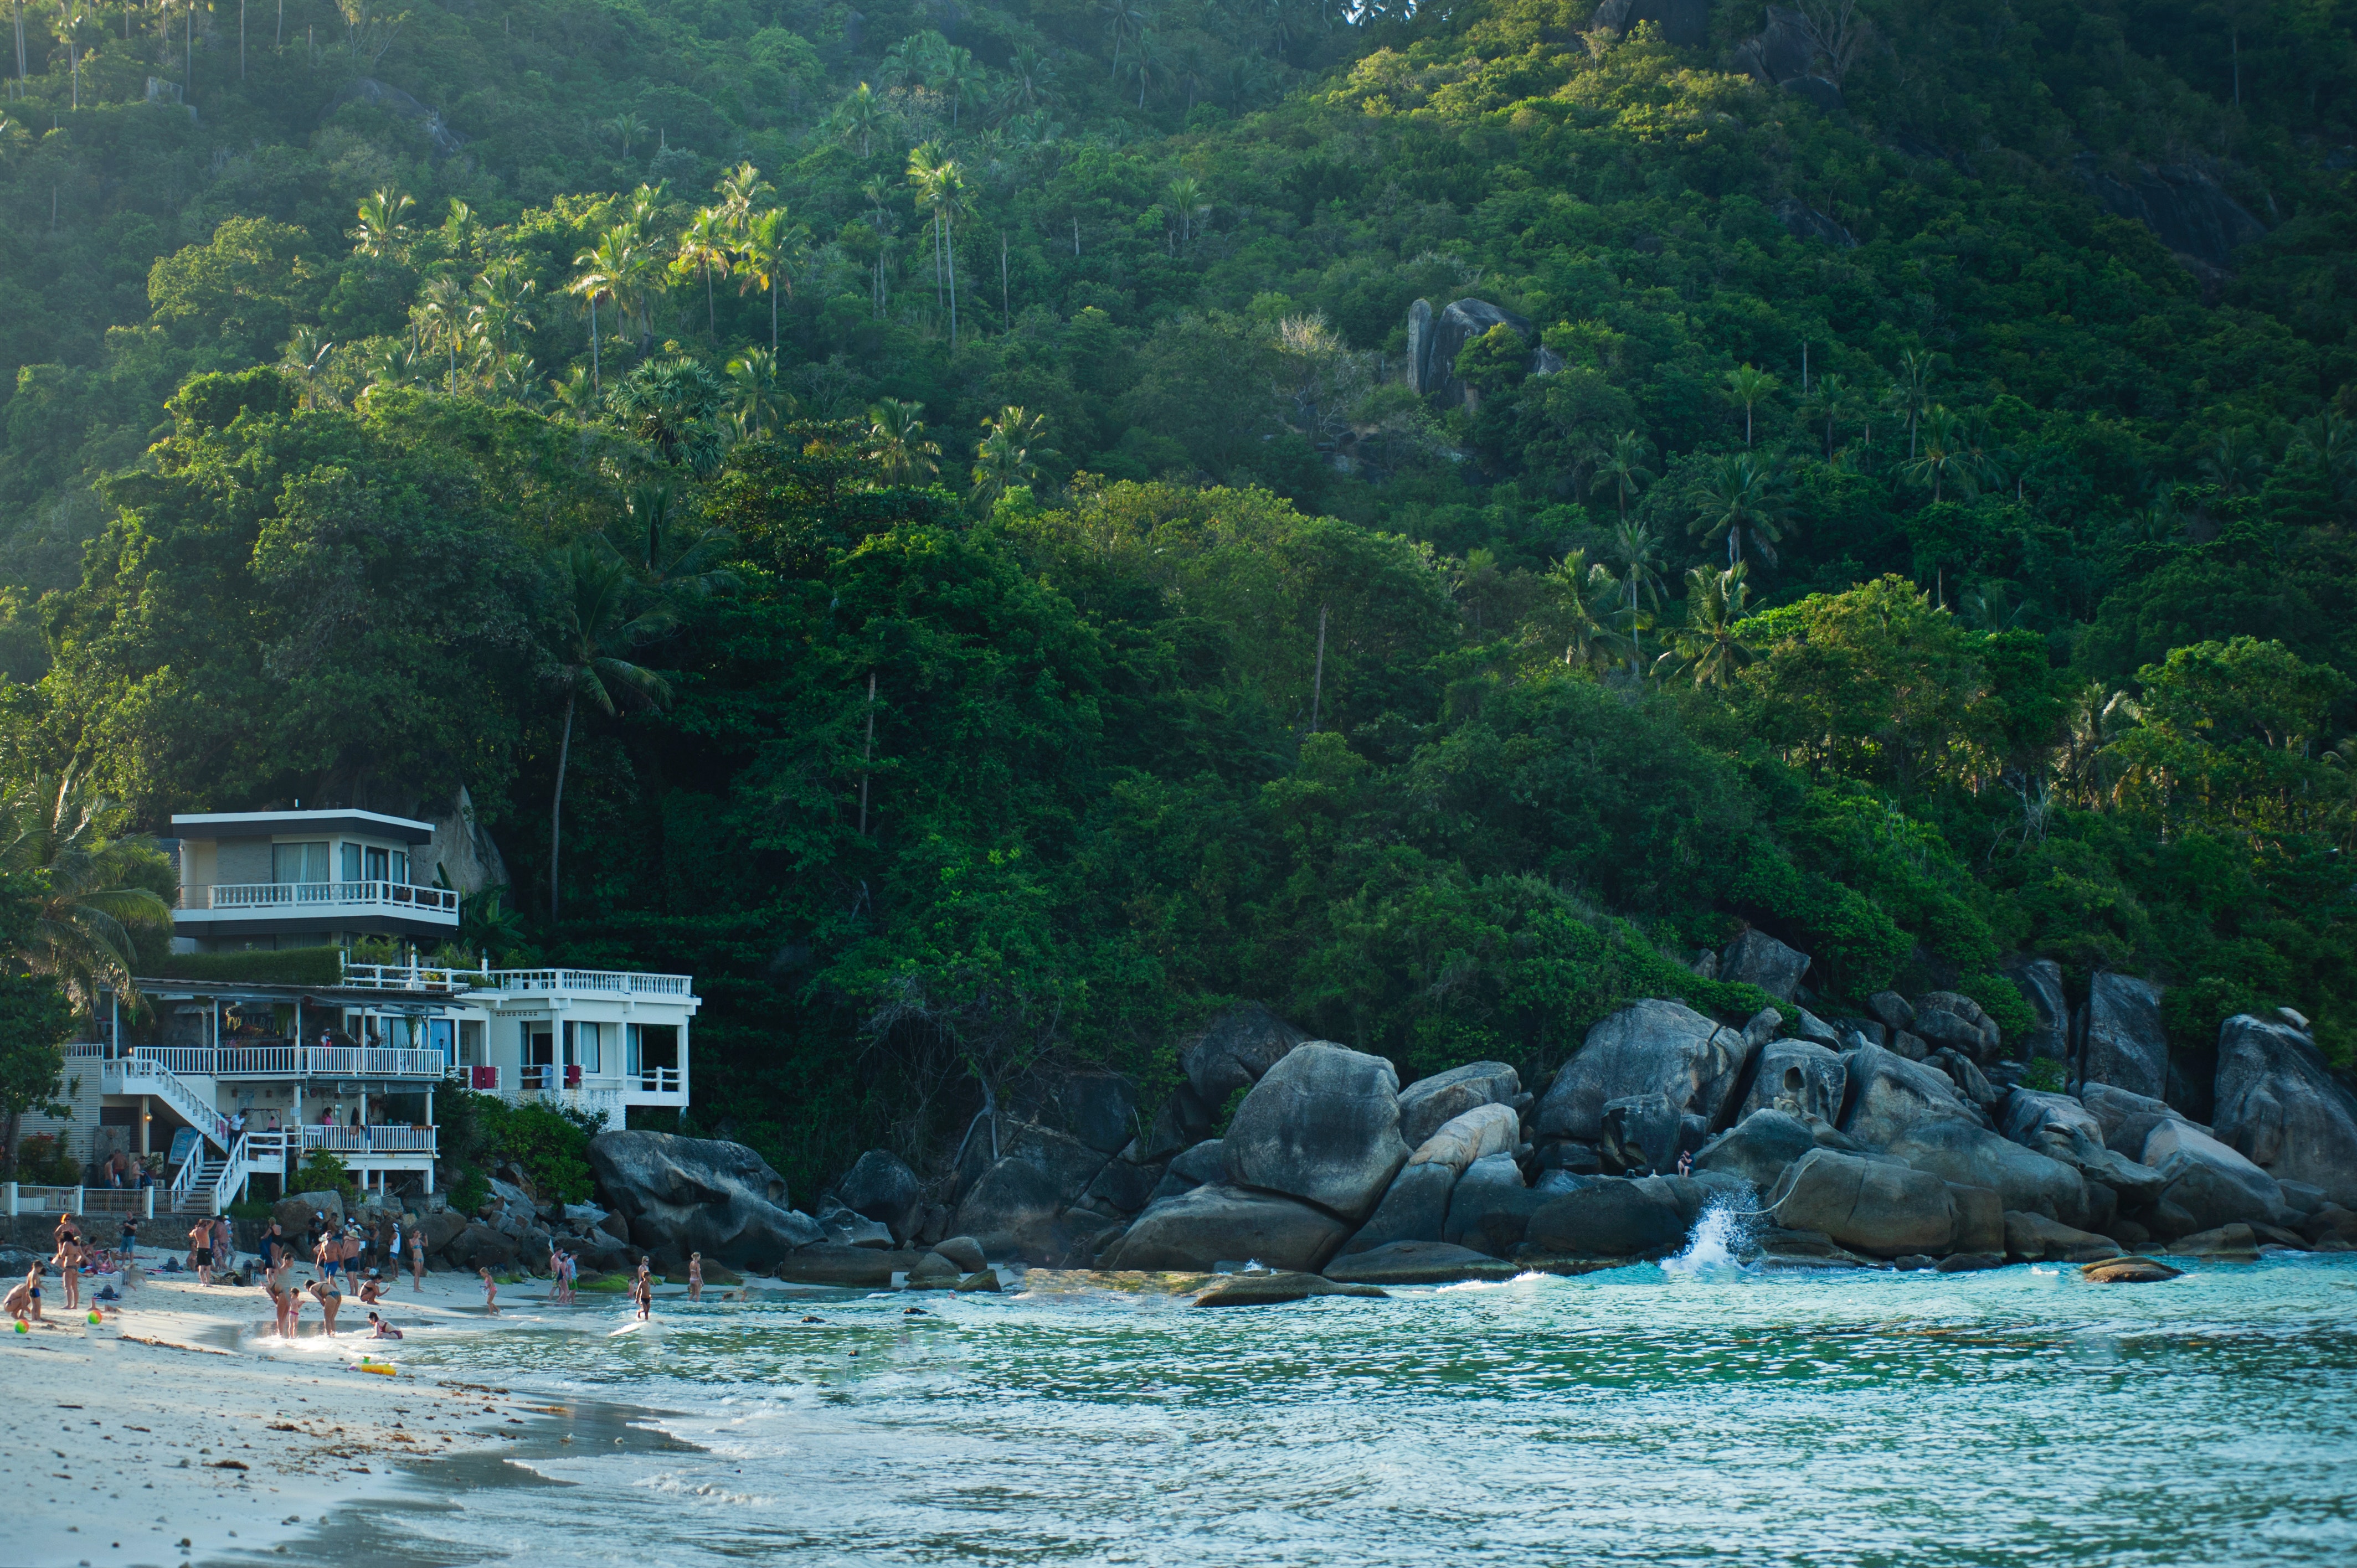
body of water, nature, water, water resources, vegetation, jungle, river, tropics, rainforest, hill station, sea, coast, watercourse, geological phenomenon, shore, forest, bay, coastal and oceanic landforms, tree, vehicle, sound, ocean, tourism, national park, valdivian temperate rain forest, rapid, vacation, house, hill